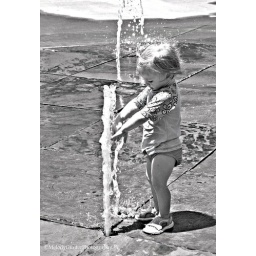
This little girl was SO cute, she wouldnt get in the water really, but she loved to touch it.